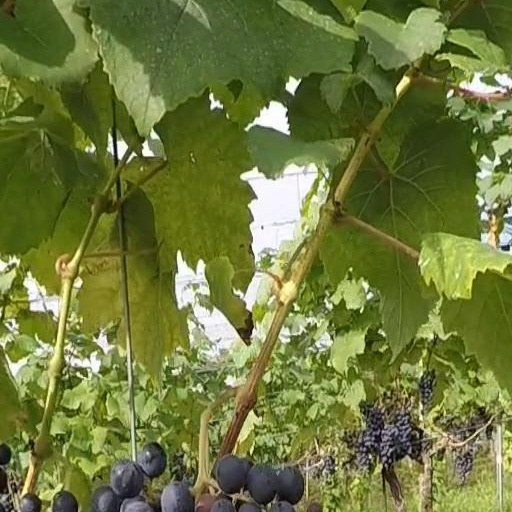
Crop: grape